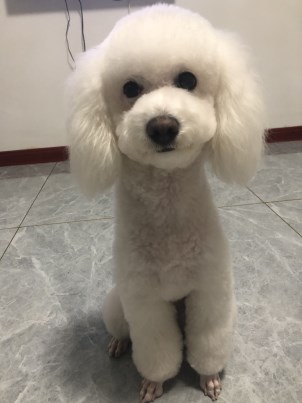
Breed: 7449-n000128-teddy